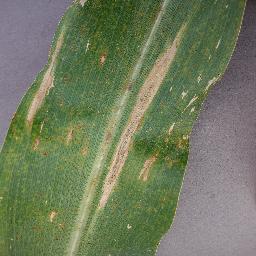
Label: Corn___Northern_Leaf_Blight